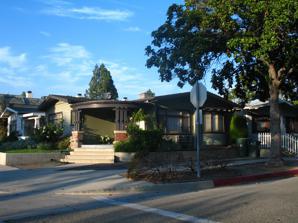
Building: Marengo Gardens
Country: United States of America
Year built: 1913
United States historic place Marengo Gardens U.S. National Register of Historic Places Show map of the Los Angeles metropolitan area Show map of California Show map of the United States Location 982, 986, 990 S. Marengo Ave. and 221-241 Ohio St., Pasadena, California Coordinates 34°7′58″N 118°8′40″W / 34.13278°N 118.14444°W / 34.13278; -118.14444 Area 0.4 acres (0.16 ha) Built 1913 ( 1913 ) Architectural style American Craftsman MPS Bungalow Courts of Pasadena TR NRHP reference No. 83001197 Added to NRHP July 11, 1983 Marengo Gardens is a bungalow court located at the intersection of South Marengo Avenue and Ohio Street in Pasadena , California . The court, which was built in 1913, consists of nine single-family bungalows ; six of the houses are centered on a courtyard, while the remaining three face Marengo Avenue. The homes were designed in the American Craftsman style; each house includes various different features of the style, such as shingle or clapboard siding, shallow-sloped gable roofs , decorative brickwork, and buttressed piers . References